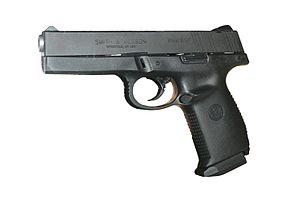
Le Smith & Wesson Sigma est un pistolet semi-automatique double action. Mis sur le marché en 1994, il s'agit de la réponse de Smith & Wesson au Glock 17 autrichien et sa carcasse en polymère innovante.